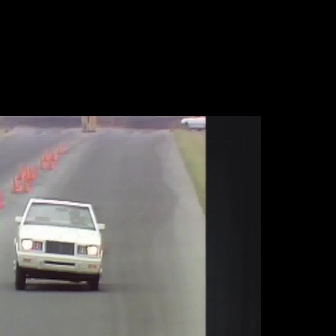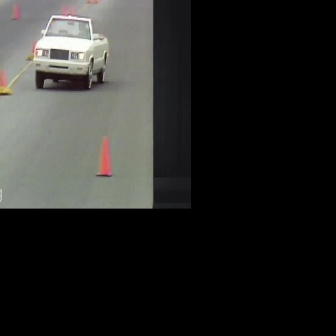
  Please identify the target specified by the bounding box [13,197,105,289] in the first image and locate it in the second image. Return the coordinates in [x_min,y_min,x_max,y_max] format.
Answer: [33,14,108,89]